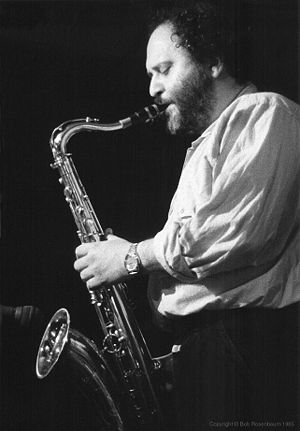
Joe Farrell
Joseph Carl Firrantello var en amerikansk saxofonist og fløjtenist af italiensk afstamning. Han er mest kendt for sit virke i Elvin Jones og Chick Coreas grupper fra sidst i 60'erne og op gennem 70'erne. Farrell spillede og indspillede også med Thad Jones og Mel Lewis' big band, Charles Mingus, Jaki Byard og Andrew Hill. Han var en meget benyttet saxofonist op igennem 70'erne og til sin død i 1986. Farrell har indspillet med et hav af Jazzmusikere, og han har ligeledes indspillet en række plader i sit eget navn.